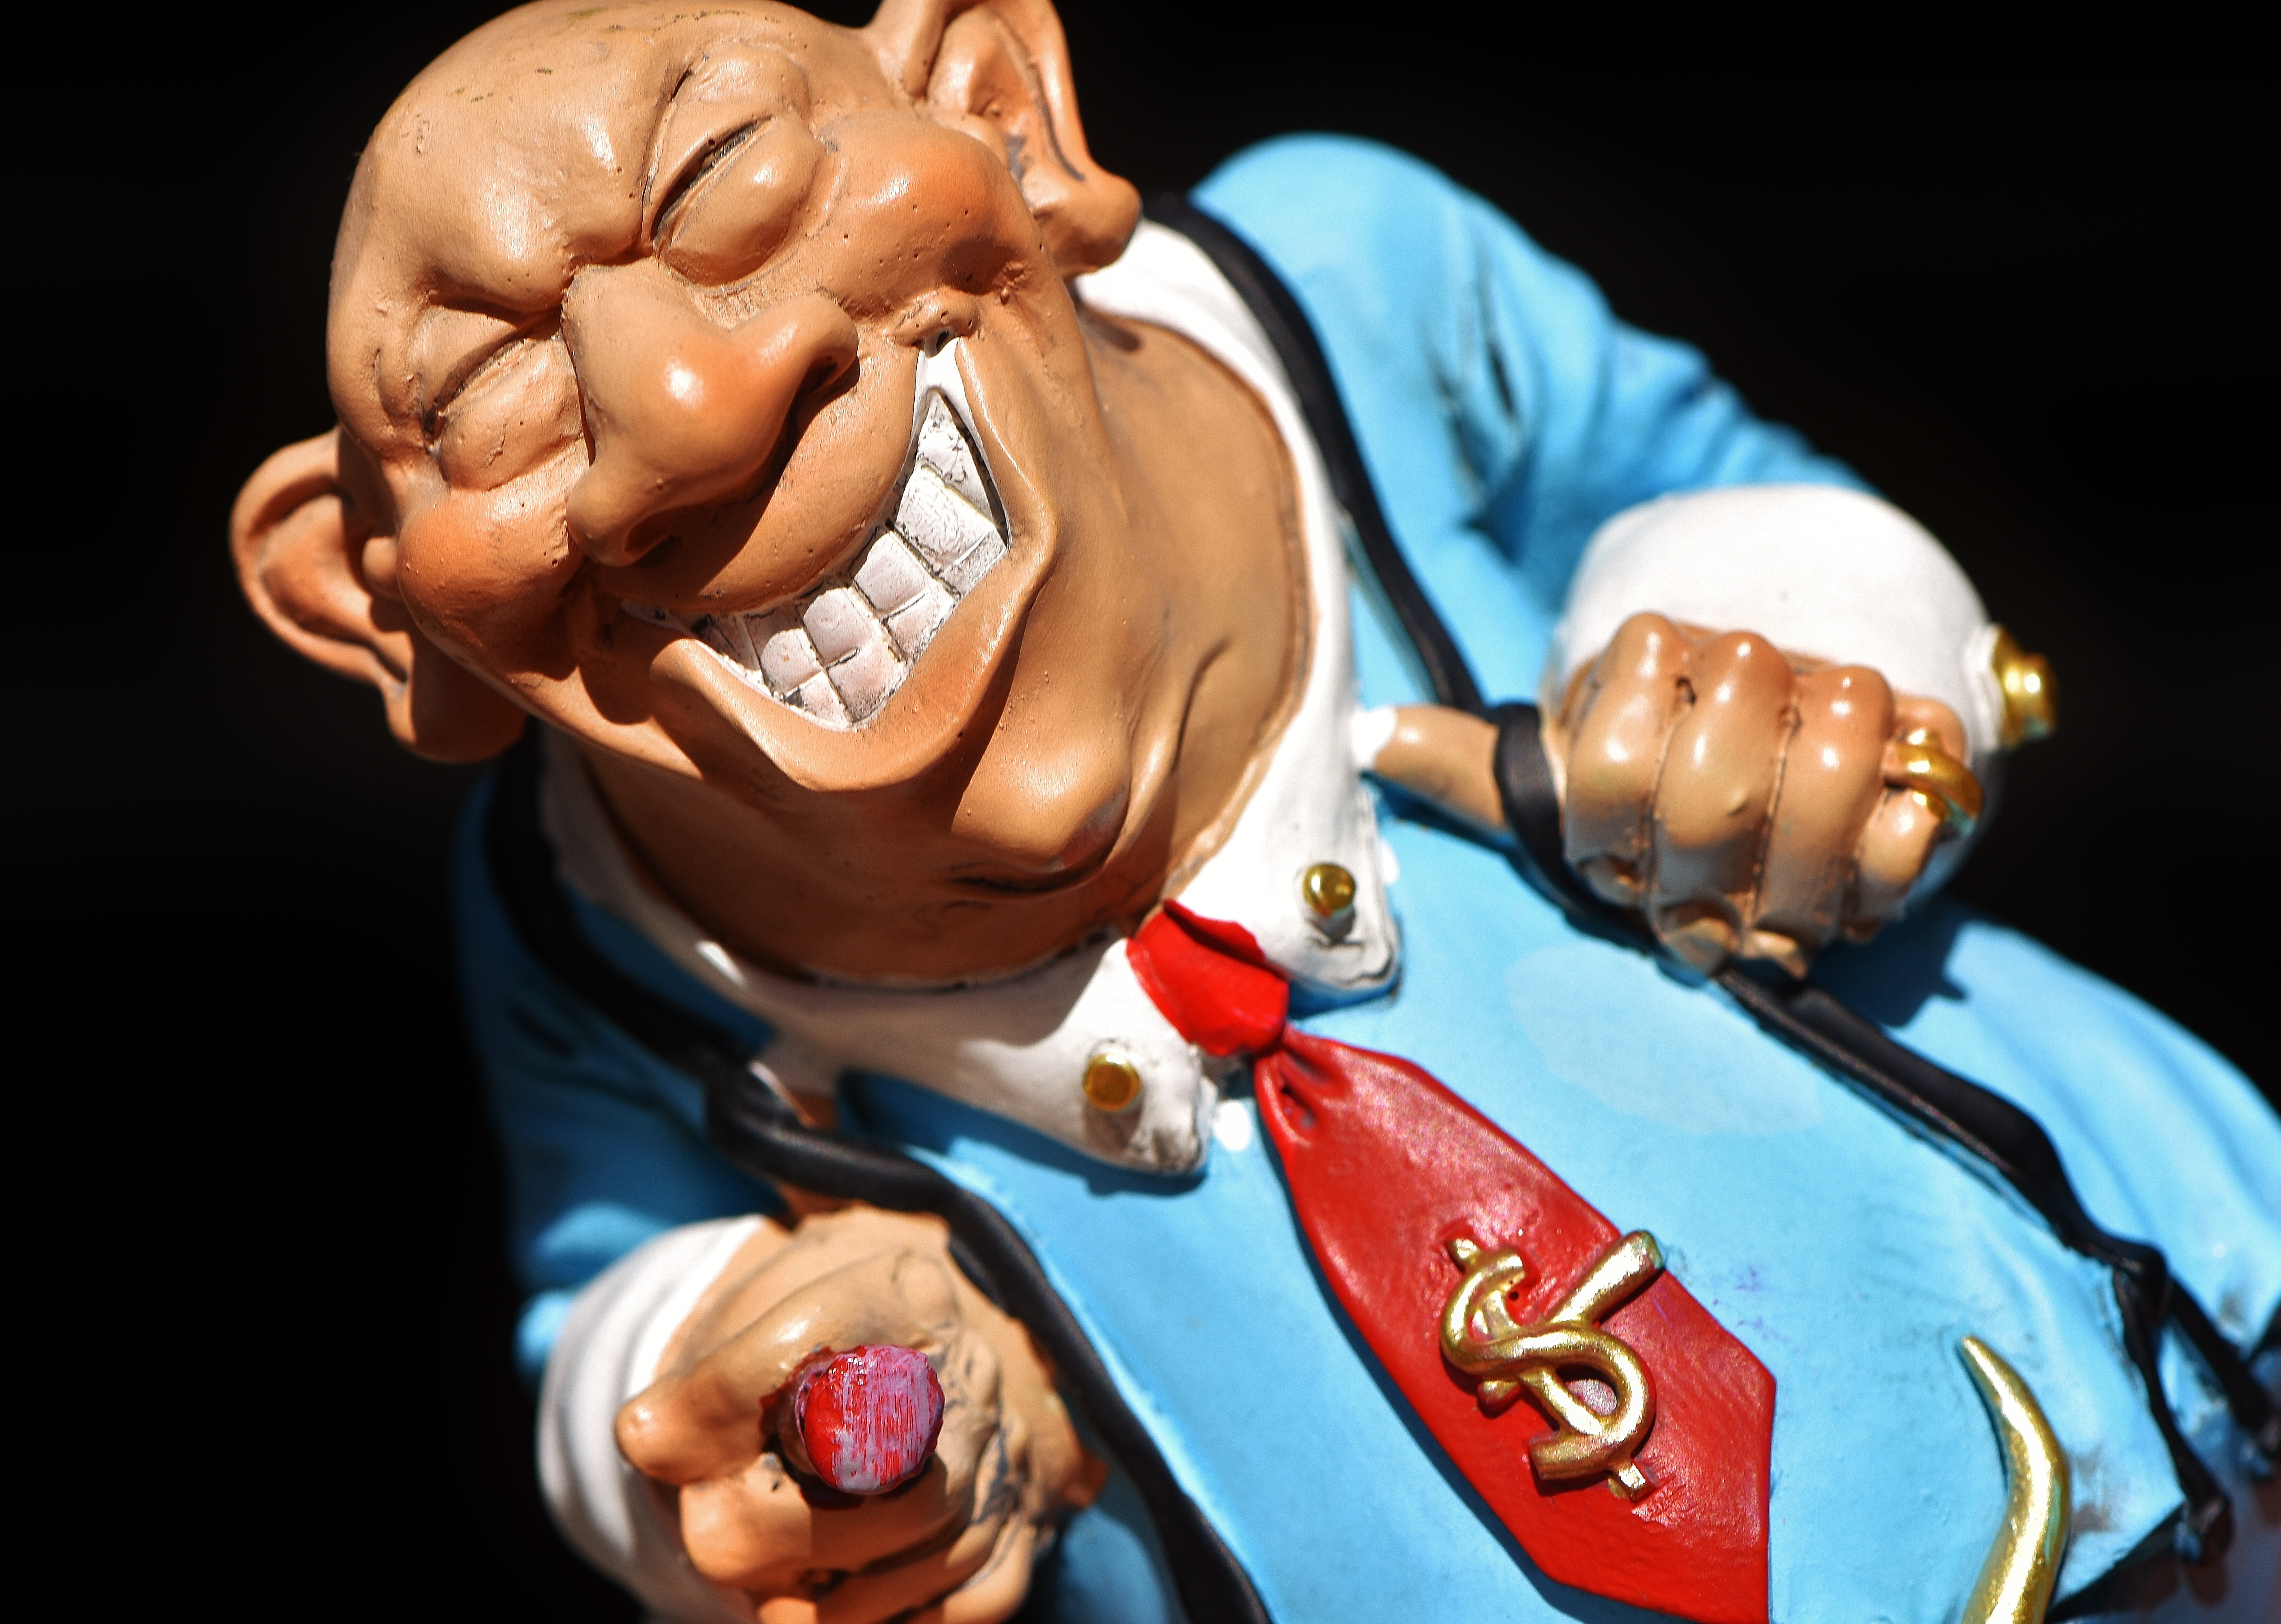
decoration, muscle, fig, human body, empire, funny, organ, businessman, greed, money shark, swank